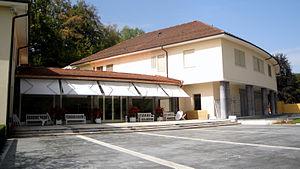
La Fondation Abegg, appelée en allemand Abegg-Stiftung, est un musée et un centre de restauration de textiles anciens situé sur le territoire de la commune bernoise de Riggisberg, en Suisse.
Cette liste présente les biens culturels d'importance nationale dans le canton de Berne. Cette liste correspond à l'édition 2009 de l'Inventaire Suisse des biens culturels d'importance nationale pour le canton de Berne. Il est trié par commune et inclus : 345 bâtiments séparés, 43 collections et 30 sites archéologiques et 4 cas particuliers.